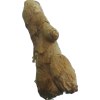
Label: images